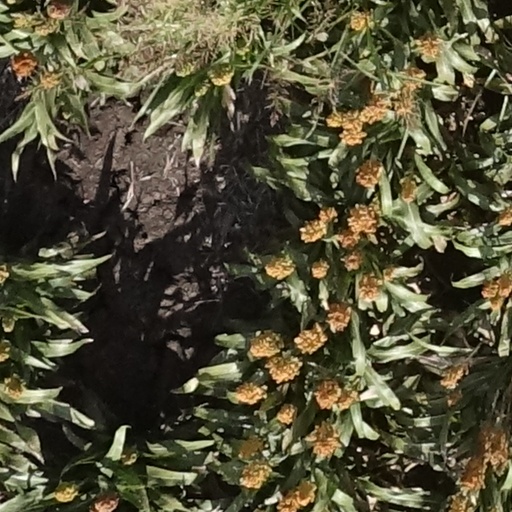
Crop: sorghum